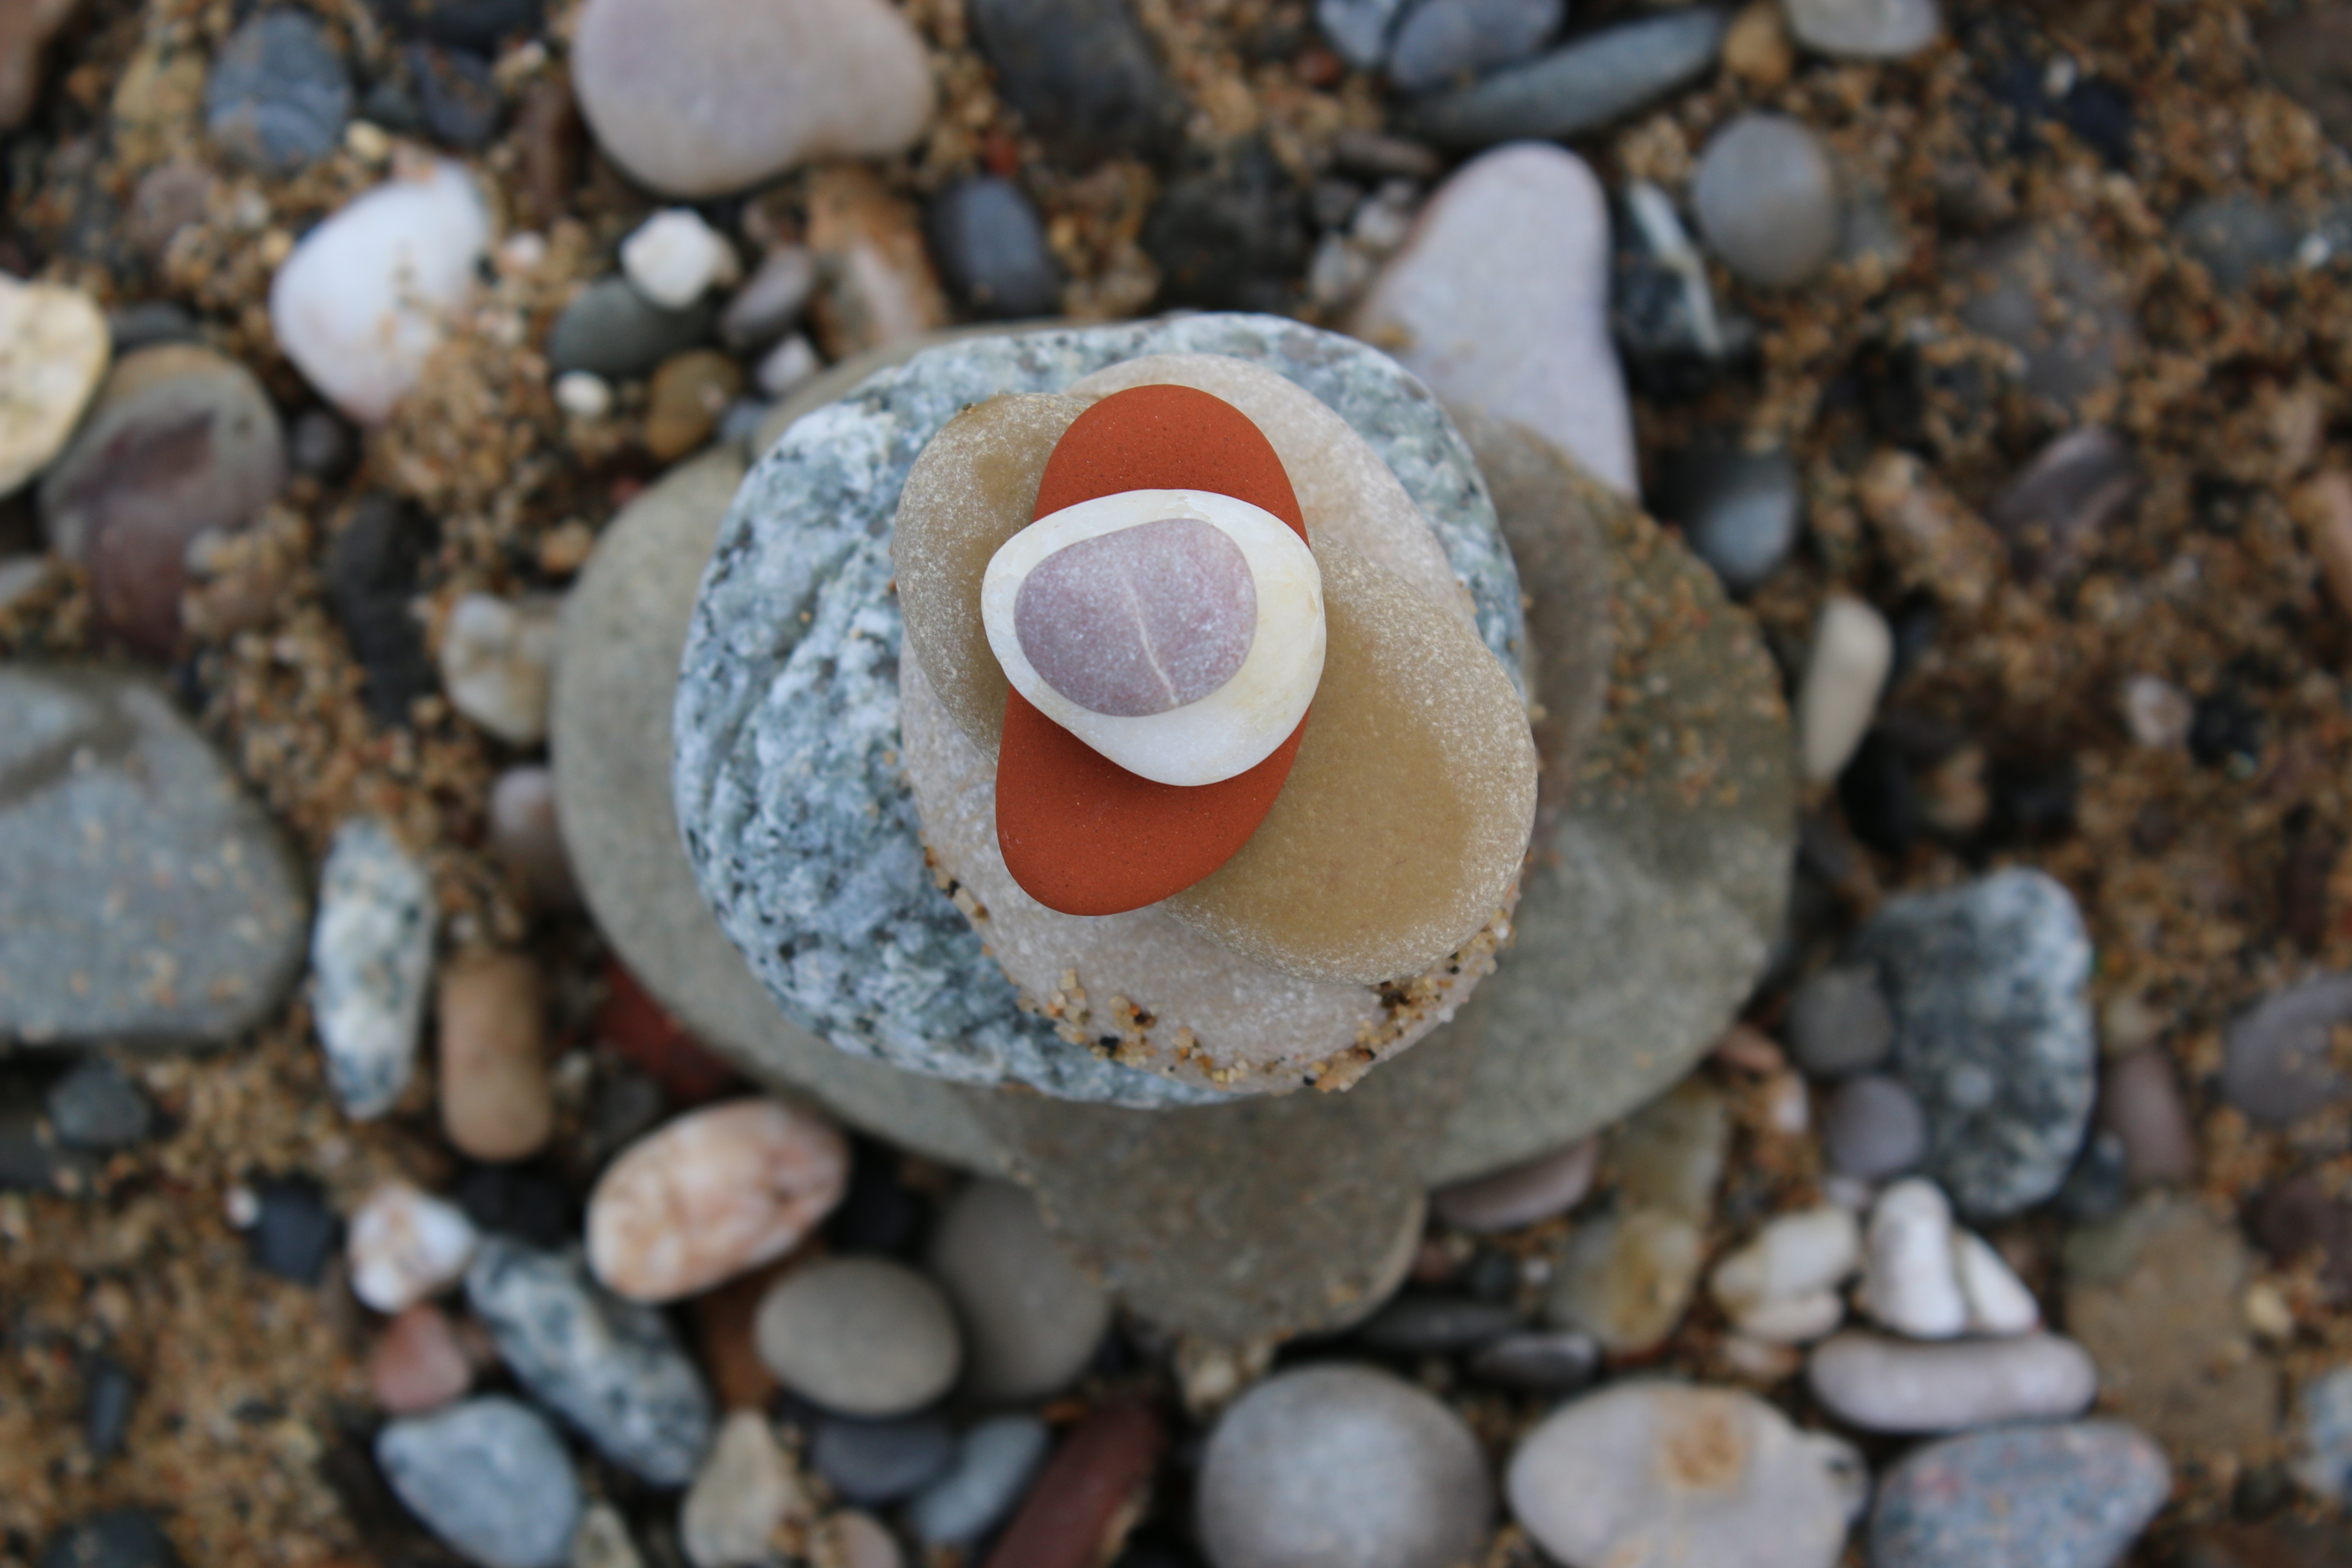
beach, nature, sand, rock, flower, wildlife, balance, natural, soil, signal, material, zen, close up, rocks, stones, art, costa, macro photography, sand stones, matirial